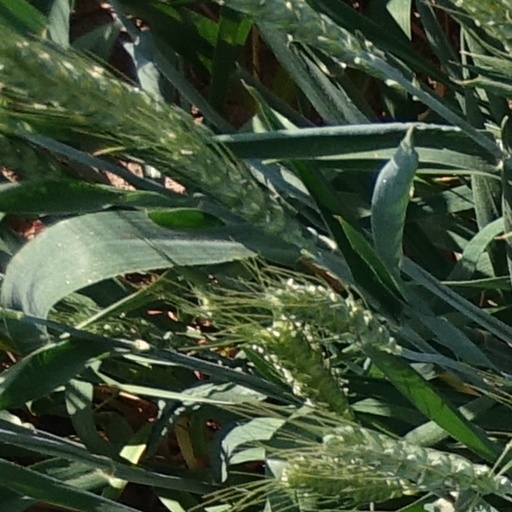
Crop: wheat